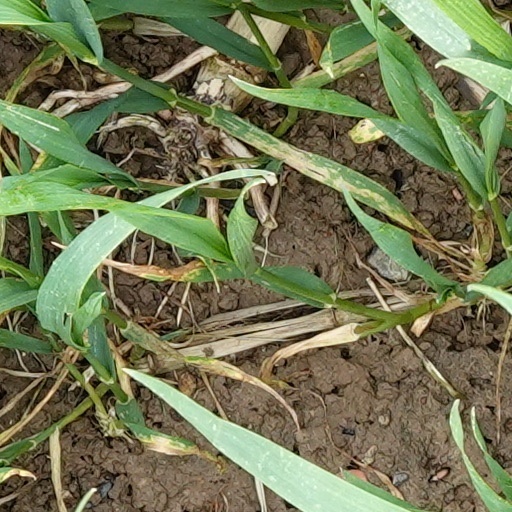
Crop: wheat